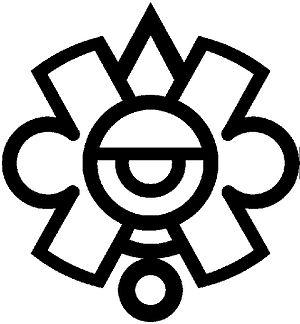
L’École nationale d'anthropologie et d'histoire, dont le nom est communément abrégé en ENAH, est une école supérieure mexicaine dépendant de l'INAH.